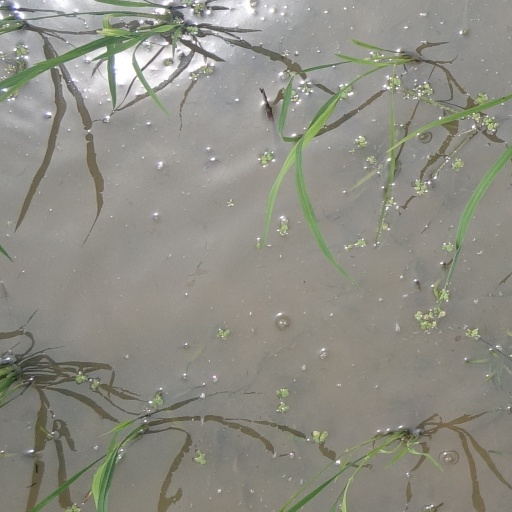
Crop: rice